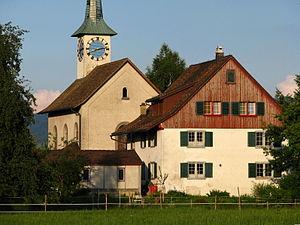
Seegräben est une commune suisse du canton de Zurich, située dans le district de Hinwil.